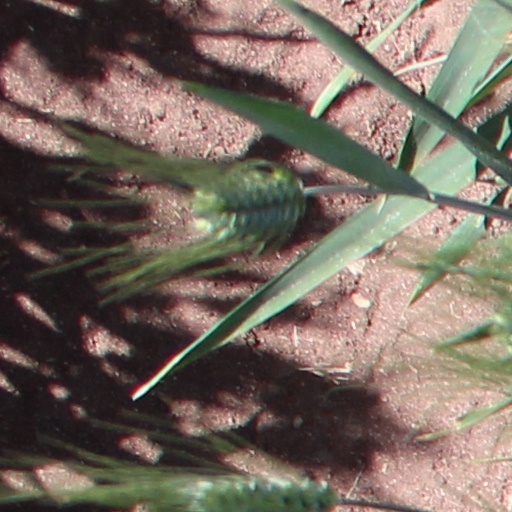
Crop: wheat